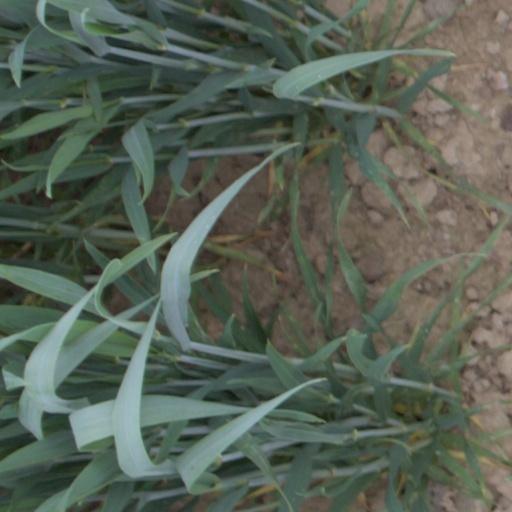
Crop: wheat